Tony Kornheiser

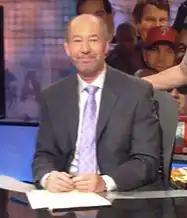
Kornhesier on PTI in 2010

"Pardon the Interruption" (abbreviated "PTI") is a sports television show that airs weekdays on various ESPN TV channels, TSN, BT Sport ESPN, XM, and Sirius satellite radio services, and as a downloadable podcast. On "PTI", Kornheiser and co-host Michael Wilbon discuss, and frequently argue over, the top stories of the day in "sports... and other stuff" (as Kornheiser put it in the show's original promo).